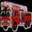
Label: truck